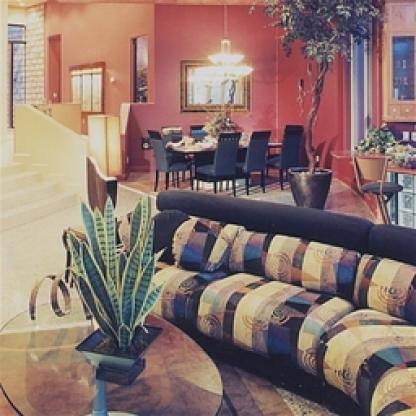
Scene: Indoor